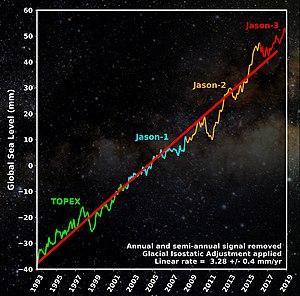
Les variations du niveau des mers mesurées par les satellites TOPEX-Poséidon et Jason depuis le début des années 1990.
Jason est une famille de trois satellites d'altimétrie satellitaire développés conjointement par la NASA et le CNES pour étudier la circulation océanique et les interactions entre les océans et l'atmosphère. L'objectif de ces missions est d'améliorer les prévisions d'évolution du climat et de surveiller des phénomènes océaniques comme El Niño ou les zones de tourbillons océaniques. Pour remplir ces objectifs ces engins spatiaux emportent des équipements permettant de mesurer avec une très grande précision la hauteur de la mer. Ces satellites, qui ont pris la suite de TOPEX/Poseidon, sont placés en orbite respectivement en 2001, 2008 et 2016. Cette famille de satellites doit être remplacée à compter de 2020 par un nouveau modèle Sentinel-6A financé par l'Agence spatiale européenne.